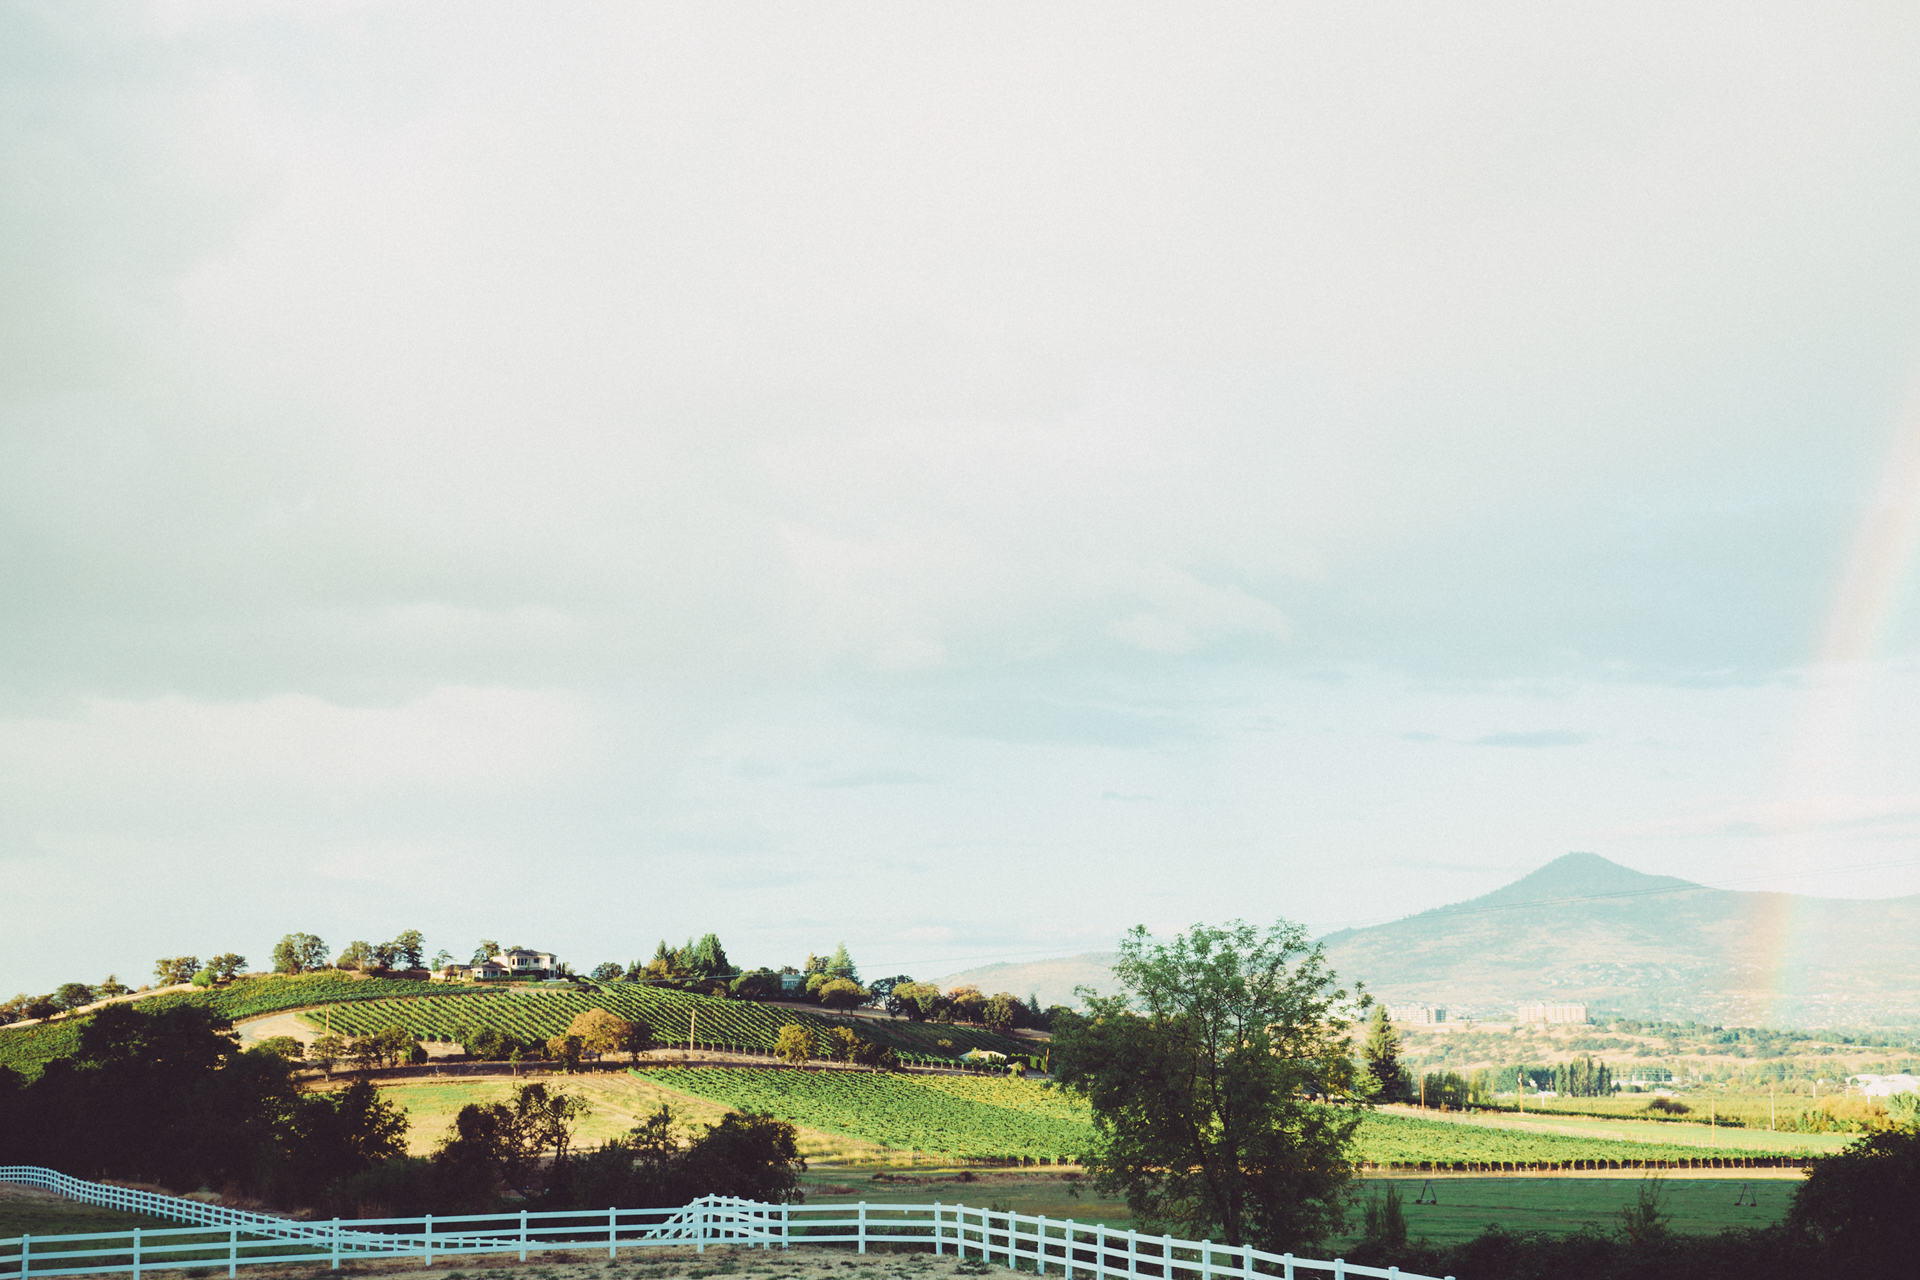
landscape, horizon, cloud, sky, vineyard, morning, hill, rural area, atmospheric phenomenon, atmosphere of earth, public domain images